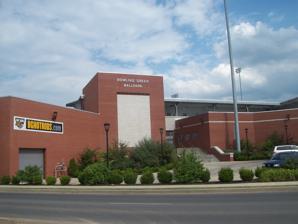
Building: Bowling Green Ballpark
Country: United States of America
Year built: 2009
Baseball stadium in Bowling Green, KY, US Bowling Green Ballpark Location 300 8th Avenue Bowling Green, KY 42101 Coordinates 36°59′48.40″N 86°26′27.26″W / 36.9967778°N 86.4409056°W / 36.9967778; -86.4409056 Owner City of Bowling Green Operator Triple Play, LLC. Capacity 4,559 Field size Left Field: 318 ft (97 m) Center Field: 400 ft (122 m) Right Field: 326 ft (99 m) Construction Broke ground June 4, 2008 Opened April 17, 2009 Construction cost $ 28 million ($39.8 million in 2023 dollars ) Architect DLR Group Structural engineer Haris Engineering, Inc. General contractor Alliance Corporation Tenants Bowling Green Hot Rods ( SAL / MWL / High-A East ) 2009–present Bowling Green Ballpark is a 4,559-seat stadium in Downtown Bowling Green, Kentucky . It is primarily used for baseball and is home to the Bowling Green Hot Rods of the High-A East of Minor League Baseball . This state-of-the-art stadium opened with Citizens First Opening Night on April 17, 2009, to a standing room only crowd of 6,886. The Bowling Green Hot Rods defeated the Kannapolis Intimidators 8–4 in this much anticipated opening game that brought professional baseball to Bowling Green for the first time in 67 years. Many ceremonial "first" pitches were thrown, and the starting lineup of the Hot Rods were driven onto the field by locally owned vintage Hot Rods. The offices for the Bowling Green Hot Rods and several other touches were finally completed after the 2009 season. The ballpark is also used occasionally by the Western Kentucky Hilltoppers baseball team to host high profiles games, such as the 2017 and 2019 game against the Kentucky Wildcats baseball . Ballpark Features Bowling Green Ballpark from behind home plate prior to a game in 2015 Bowling Green Ballpark was designed by architectural firm DLR Group . The right-centerfield wall in Bowling Green Ballpark is unique in that it is concave in right-center because of the shape of a pre-existing road behind the field. The scoreboard in right-centerfield measures 35-feet tall and 56-feet wide, with the ability to show scoring, live video, advertisements, player statistics, and more. Embedded in the left field wall is a 6-foot, 3inch tall by 68-foot wide LED display board, behind which is a picnic area. There are two grass lawn seating areas- one in left-center and one at the right field line. The kids play area boasts an inflatable car customized with the Hot Rods' logo, a carousel, and a playground, and a behind the batter's eye in centerfield, a splash-pad. The Reinhart Club is a bar located on suite level directly behind home plate. Also on the suite level are 10 suites, the Hall of Fame suite, and a party deck—The Coca-Cola Deck. Events From May 23–27, 2012, the venue hosted the 2012 Sun Belt Conference baseball tournament , which was won by Louisiana–Monroe . Multiple concerts have also taken place at Bowling Green Ballpark, including Florida Georgia Line and Nelly , Jake Owen , Ted Nugent , Uncle Kracker , and more. References